List of The Originals characters

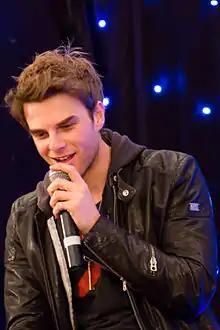
Nathaniel Buzolic

He tries to kill Matt Donovan for entertainment during the Originals' family ball but is stopped by Damon Salvatore.